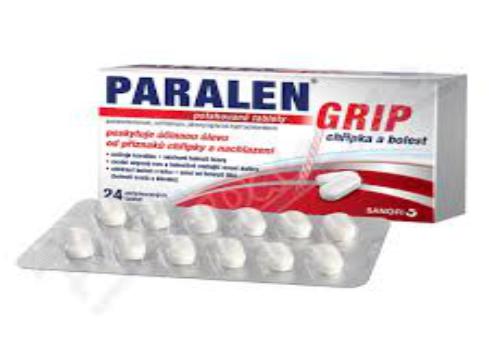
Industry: Medical